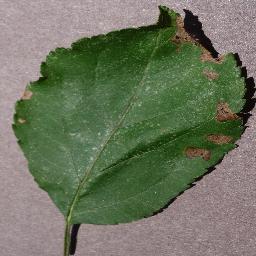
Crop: apple
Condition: black_rot